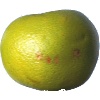
Label: pomelo_sweetie